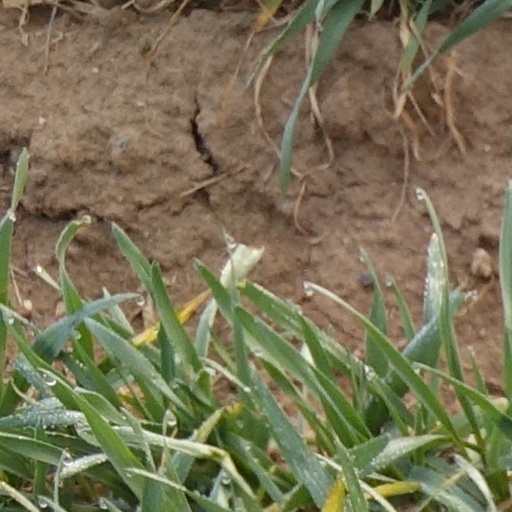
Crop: wheat